Bahrain Police Band

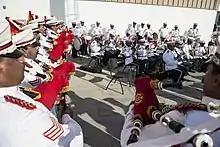
The Bahrain Police Band at the Bahrain International Airshow at Sakhir Air Base in 2016.

The Bahrain Police Band is a uniformed marching band based at Manama Police Fort in Bahrain. It is part of the Ministry of Interior and furthermore the Public Security Forces. It takes part in official ceremonies associated with the House of Khalifa. Its performances also include reinforcing Bahraini nationalism and community partnerships. The band was founded in 1929 when it was then a Protecotrate of the British Empire.